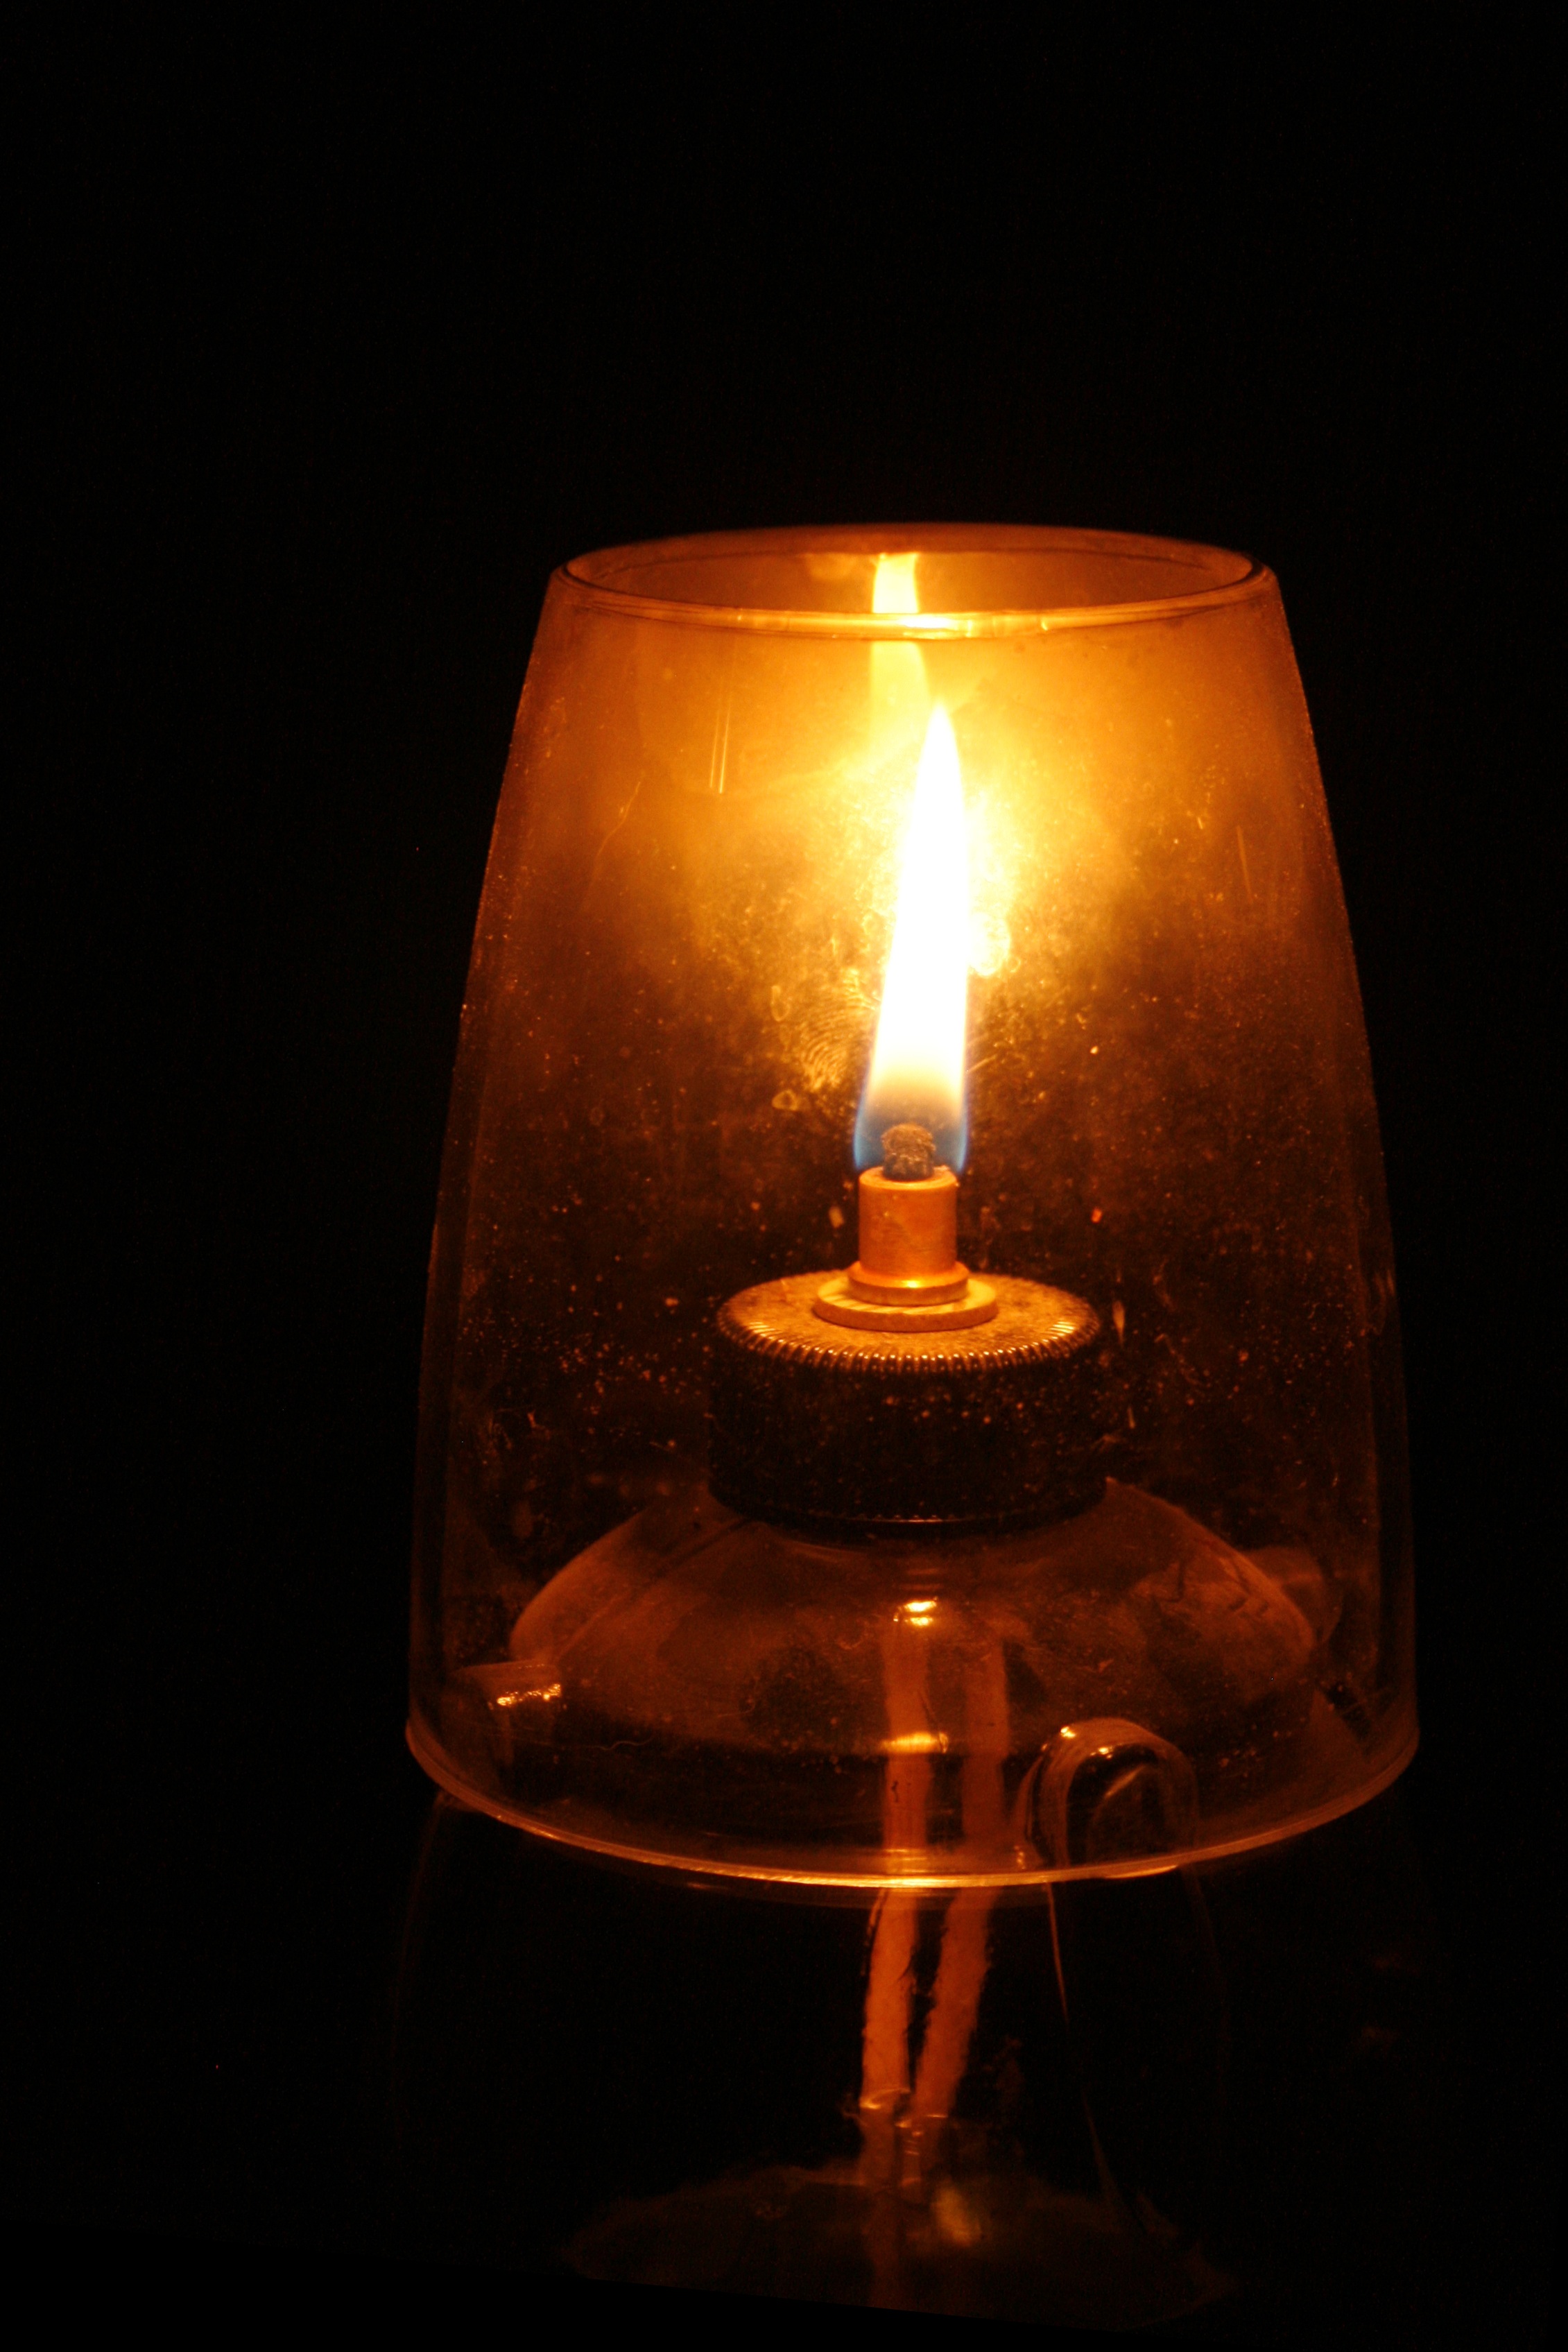
light, glass, lantern, flame, fire, glow, darkness, lamp, yellow, candle, lighting, burn, light fixture, illuminate, oil, wick, fuel, oil lamp, incandescent light bulb